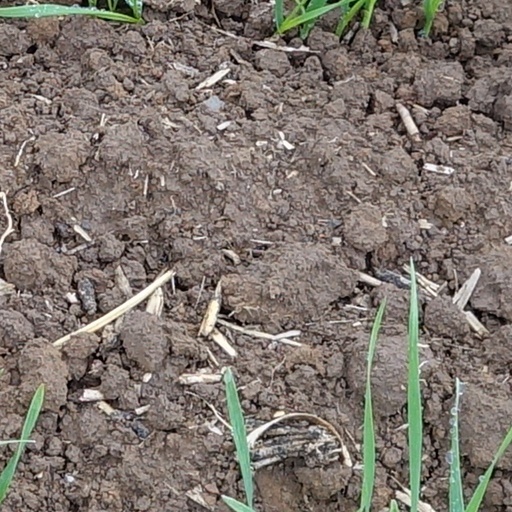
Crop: wheat